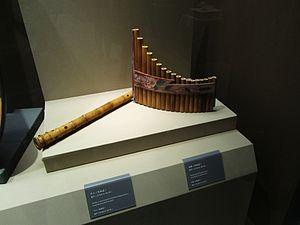
Reproductions de chiba (flûte de bambou) et paixiao de la dynastie Tang au usée du marché de l'Ouest à Xi'an 中文（简体）‎: 唐代尺八和排箫复制品，藏于西安大唐西市博物馆。
Le shakuhachi ou en chinois chiba 尺八, chǐbā est une flûte japonaise à cinq trous, droite, en bambou munie d'une embouchure libre de type quena mais qui, à la différence de cette dernière, est le résultat d'une taille oblique de la partie supérieure de l'instrument. Contrairement à la quena, elle est conçue sur une échelle pentatonique propre aux musiques traditionnelles japonaises et chinoises et non sur une échelle chromatique. Elle évoque ainsi la nature, et on l'emploie surtout en musique traditionnelle.
Le paixiao, pái xiāo ou pai-hsiao est une ancienne flûte chinoise en bambou ou – dans certaines versions très anciennes – en os, ayant l'apparence d'une flûte de Pan, avec ses 13 tuyaux peints et datant de plus de 3 000 ans. Si elle ressemble à la flûte de Pan, les flûtes qui la composent sont plus proches du xiao, elles contiennent des ouvertures biseautées servant à produire le son, et non une coupe horizontale de la section du tube de bambou. Il est à noter qu'en raison de cette ressemblance les flûtes de Pan, du Pérou ou de Grèce sont également appelées paixiao en Chine.